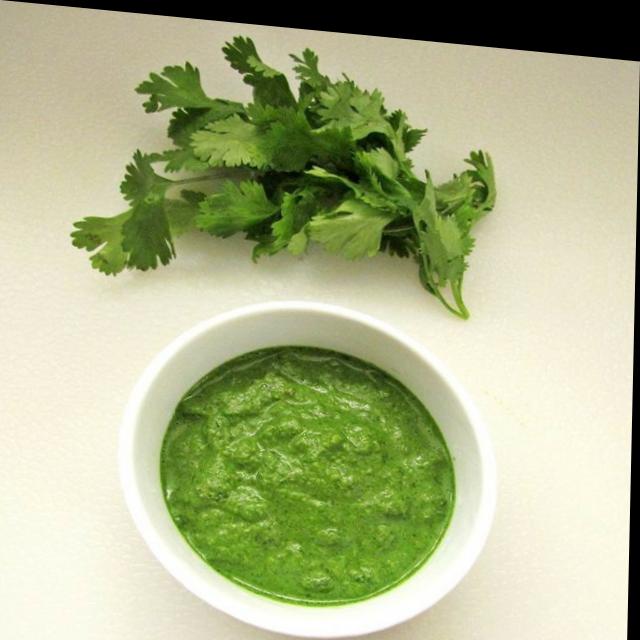
Dish: green_chutney